Marcinho (footballer, born 1984)

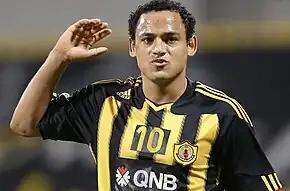
Marcinho playing for Qatar SC

Márcio José de Oliveira (born 20 July 1984), or simply Marcinho, is a Brazilian former professional footballer who played as an attacking midfielder.